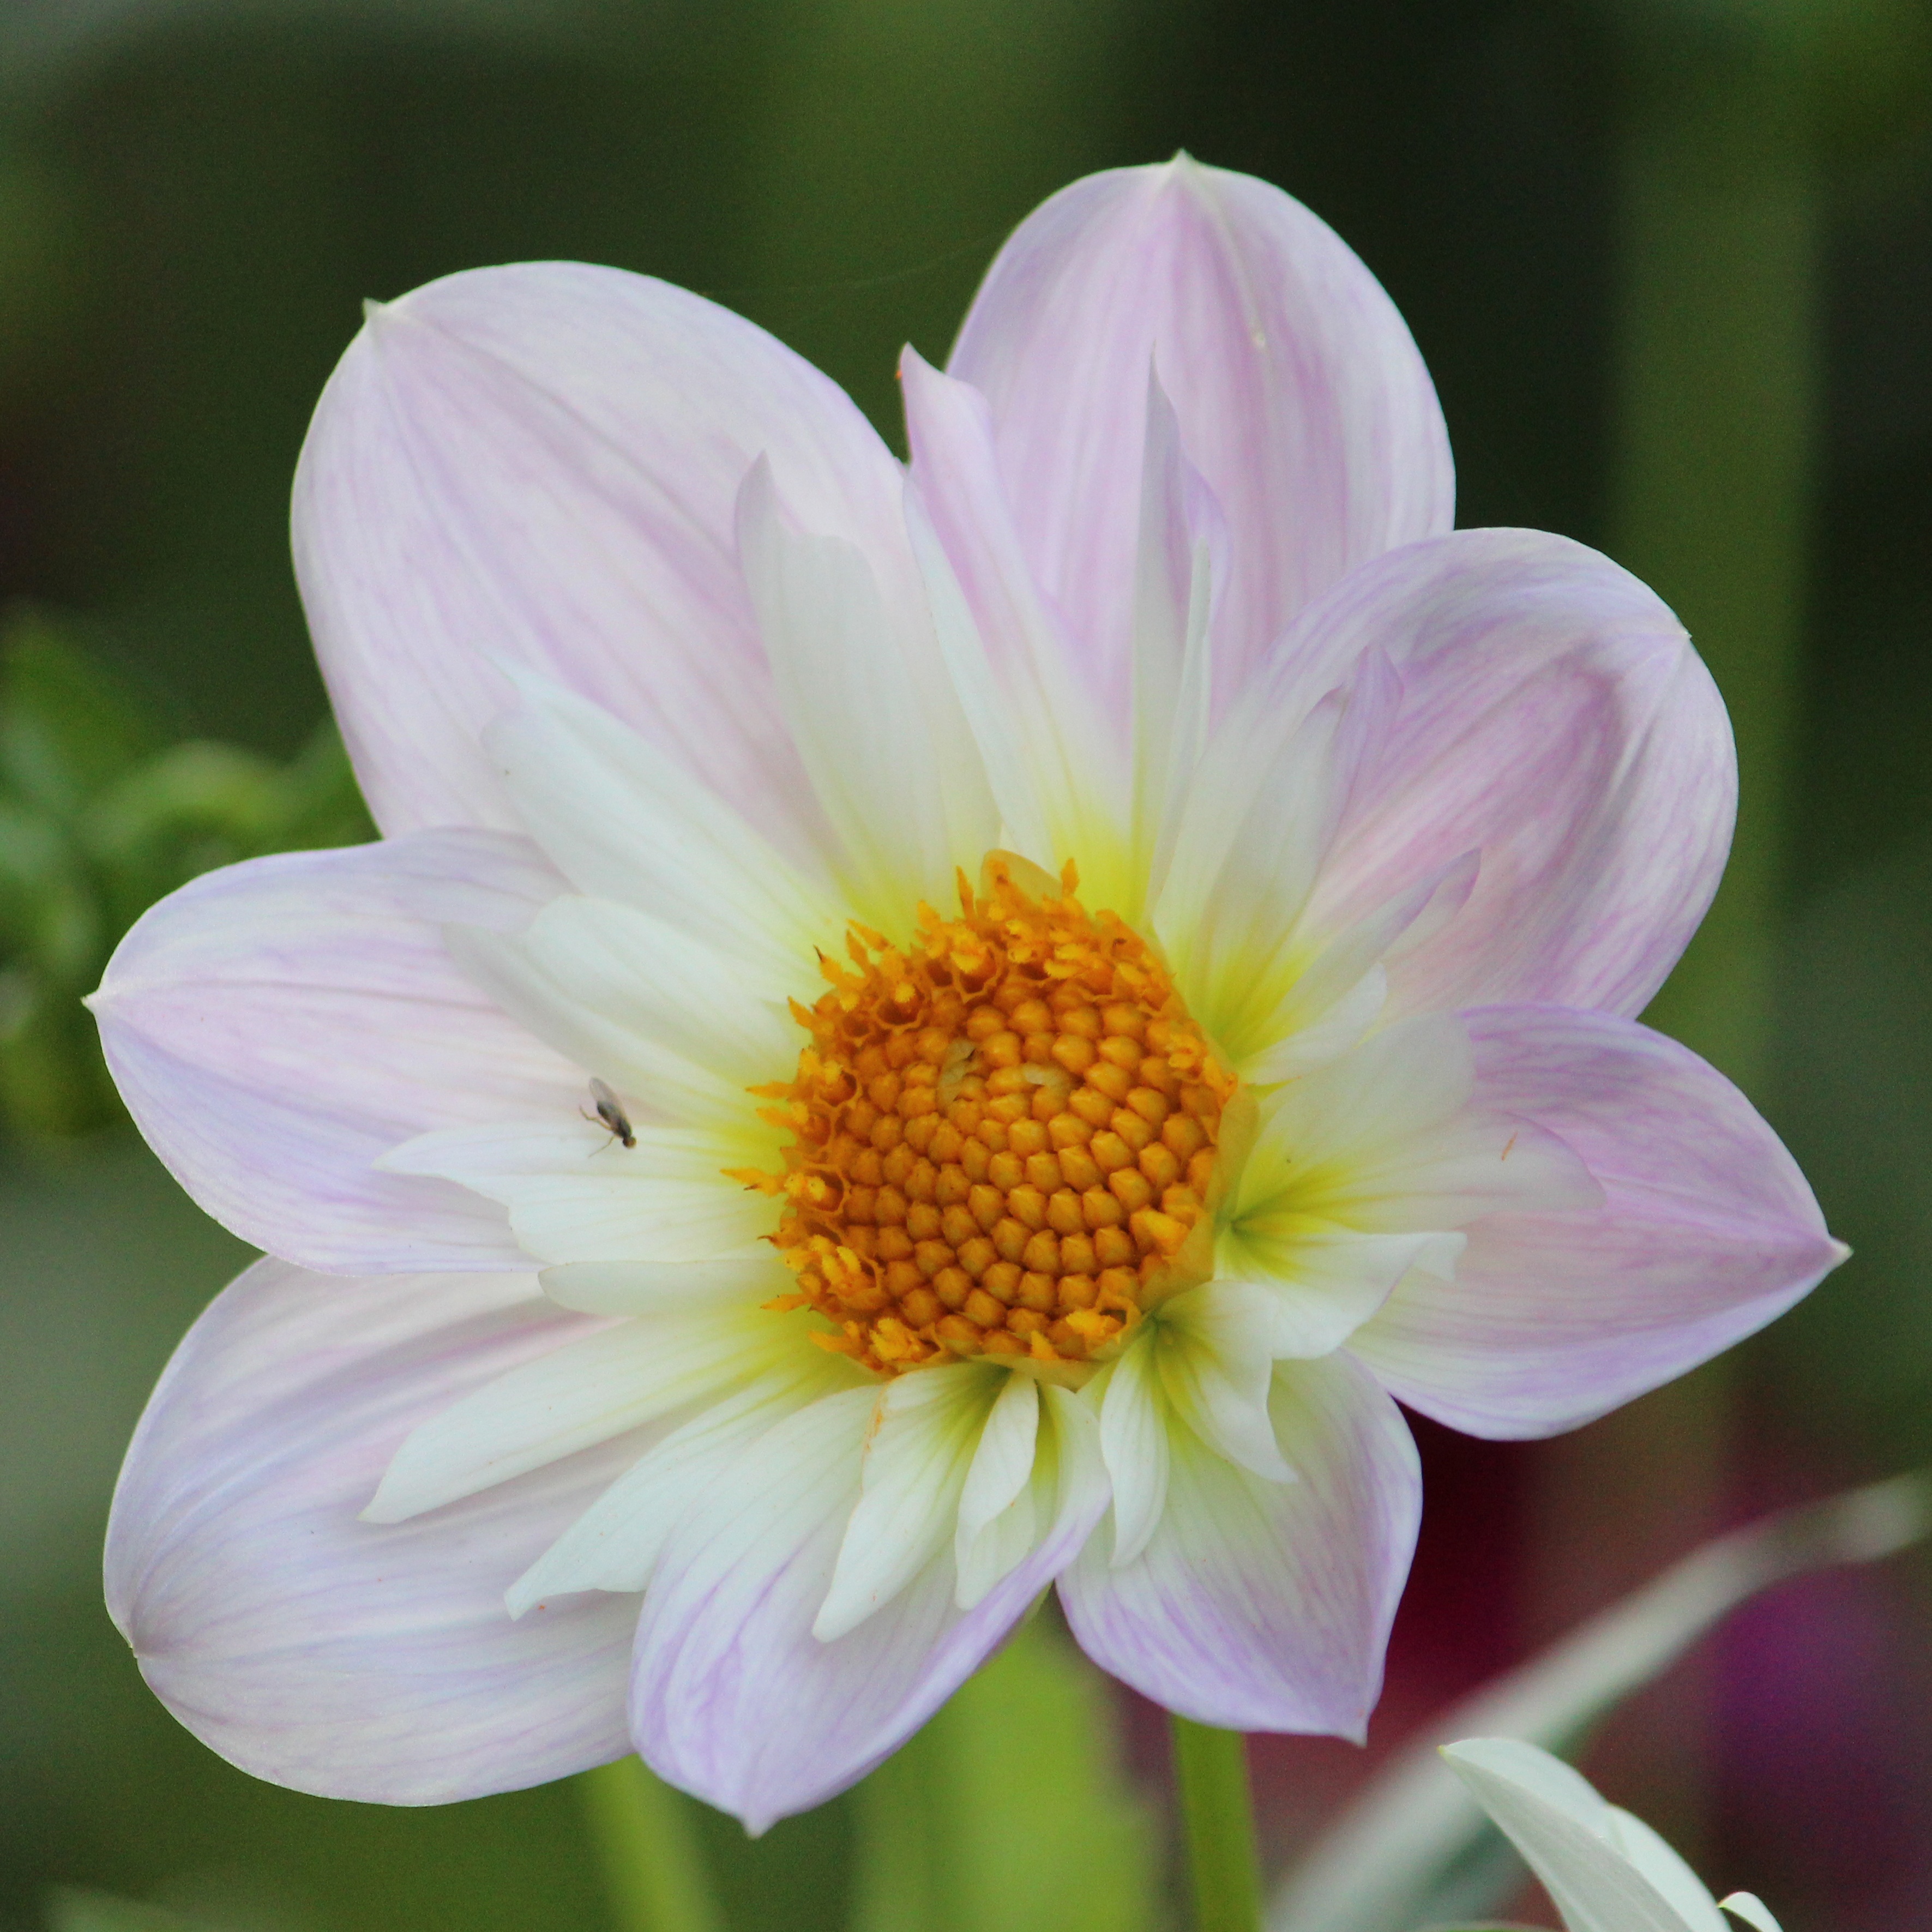
blossom, plant, flower, petal, bloom, botany, sacred lotus, aquatic plant, flora, close up, dahlia, lotus, late summer, dahlia garden, macro photography, garden plant, flowering plant, daisy family, annual plant, plant stem, land plant, lotus family, garden cosmos